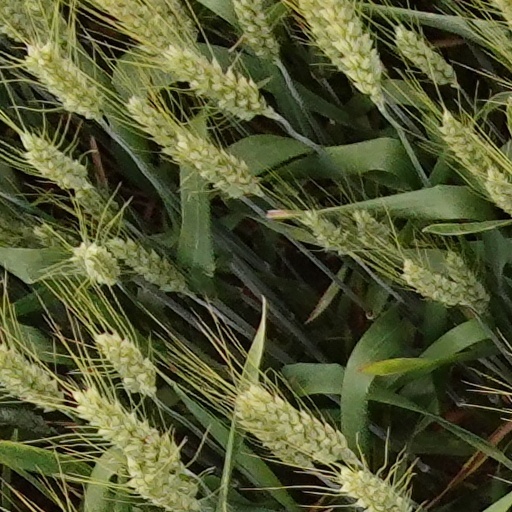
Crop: wheat